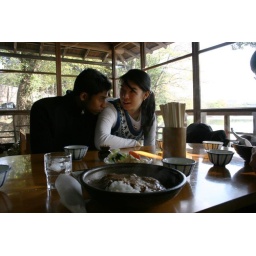
Elise and Rohan in the tree house-y restaurant by the river